Derek Kilmer

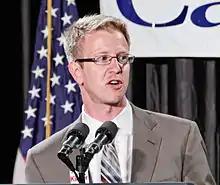
Kilmer in 2012

After redistricting, U.S. representative Norm Dicks decided to retire. Kilmer decided to run for the newly redrawn Washington's 6th congressional district. He was endorsed by "The Seattle Times", which called him "a problem solver who can be bipartisan." The News Tribune praised him for having "an uncommon understanding of trade, business taxation, smart regulation, job creation and other fundamentals of economic growth." Port Angeles, Kilmer's hometown and an area he was elected to represent, suffers from an unemployment rate 2.3% higher than the Washington State average, consistent with the rate of increase recorded before he took office. In the general election, he defeated Republican nominee Bill Driscoll, 59%–41%. He won all six counties in the district.